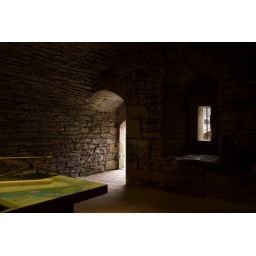
A room in the ground floor of Doune Castle explaining the castle's history, showing maps and artifacts.